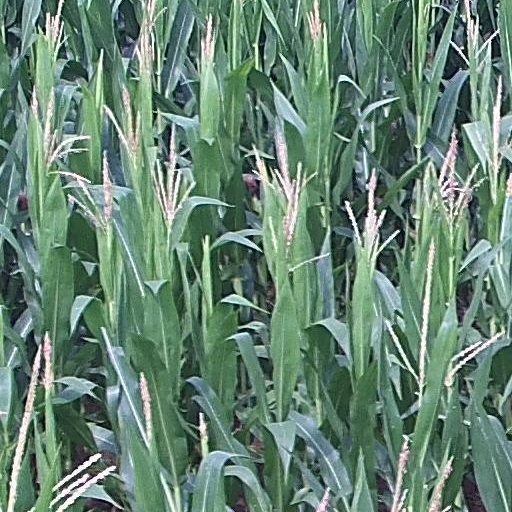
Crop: maize; corn